Abdoul Kabèlè Camara

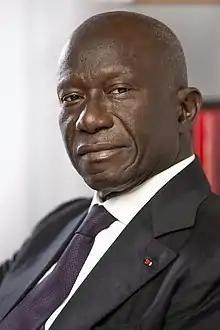
Abdoul Kabèlè Camara

Abdoul Kabèlè Camara (born 12 February 1950) is a Guinean politician and diplomat.